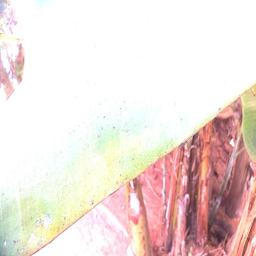
Label: MALBHOG LEAF